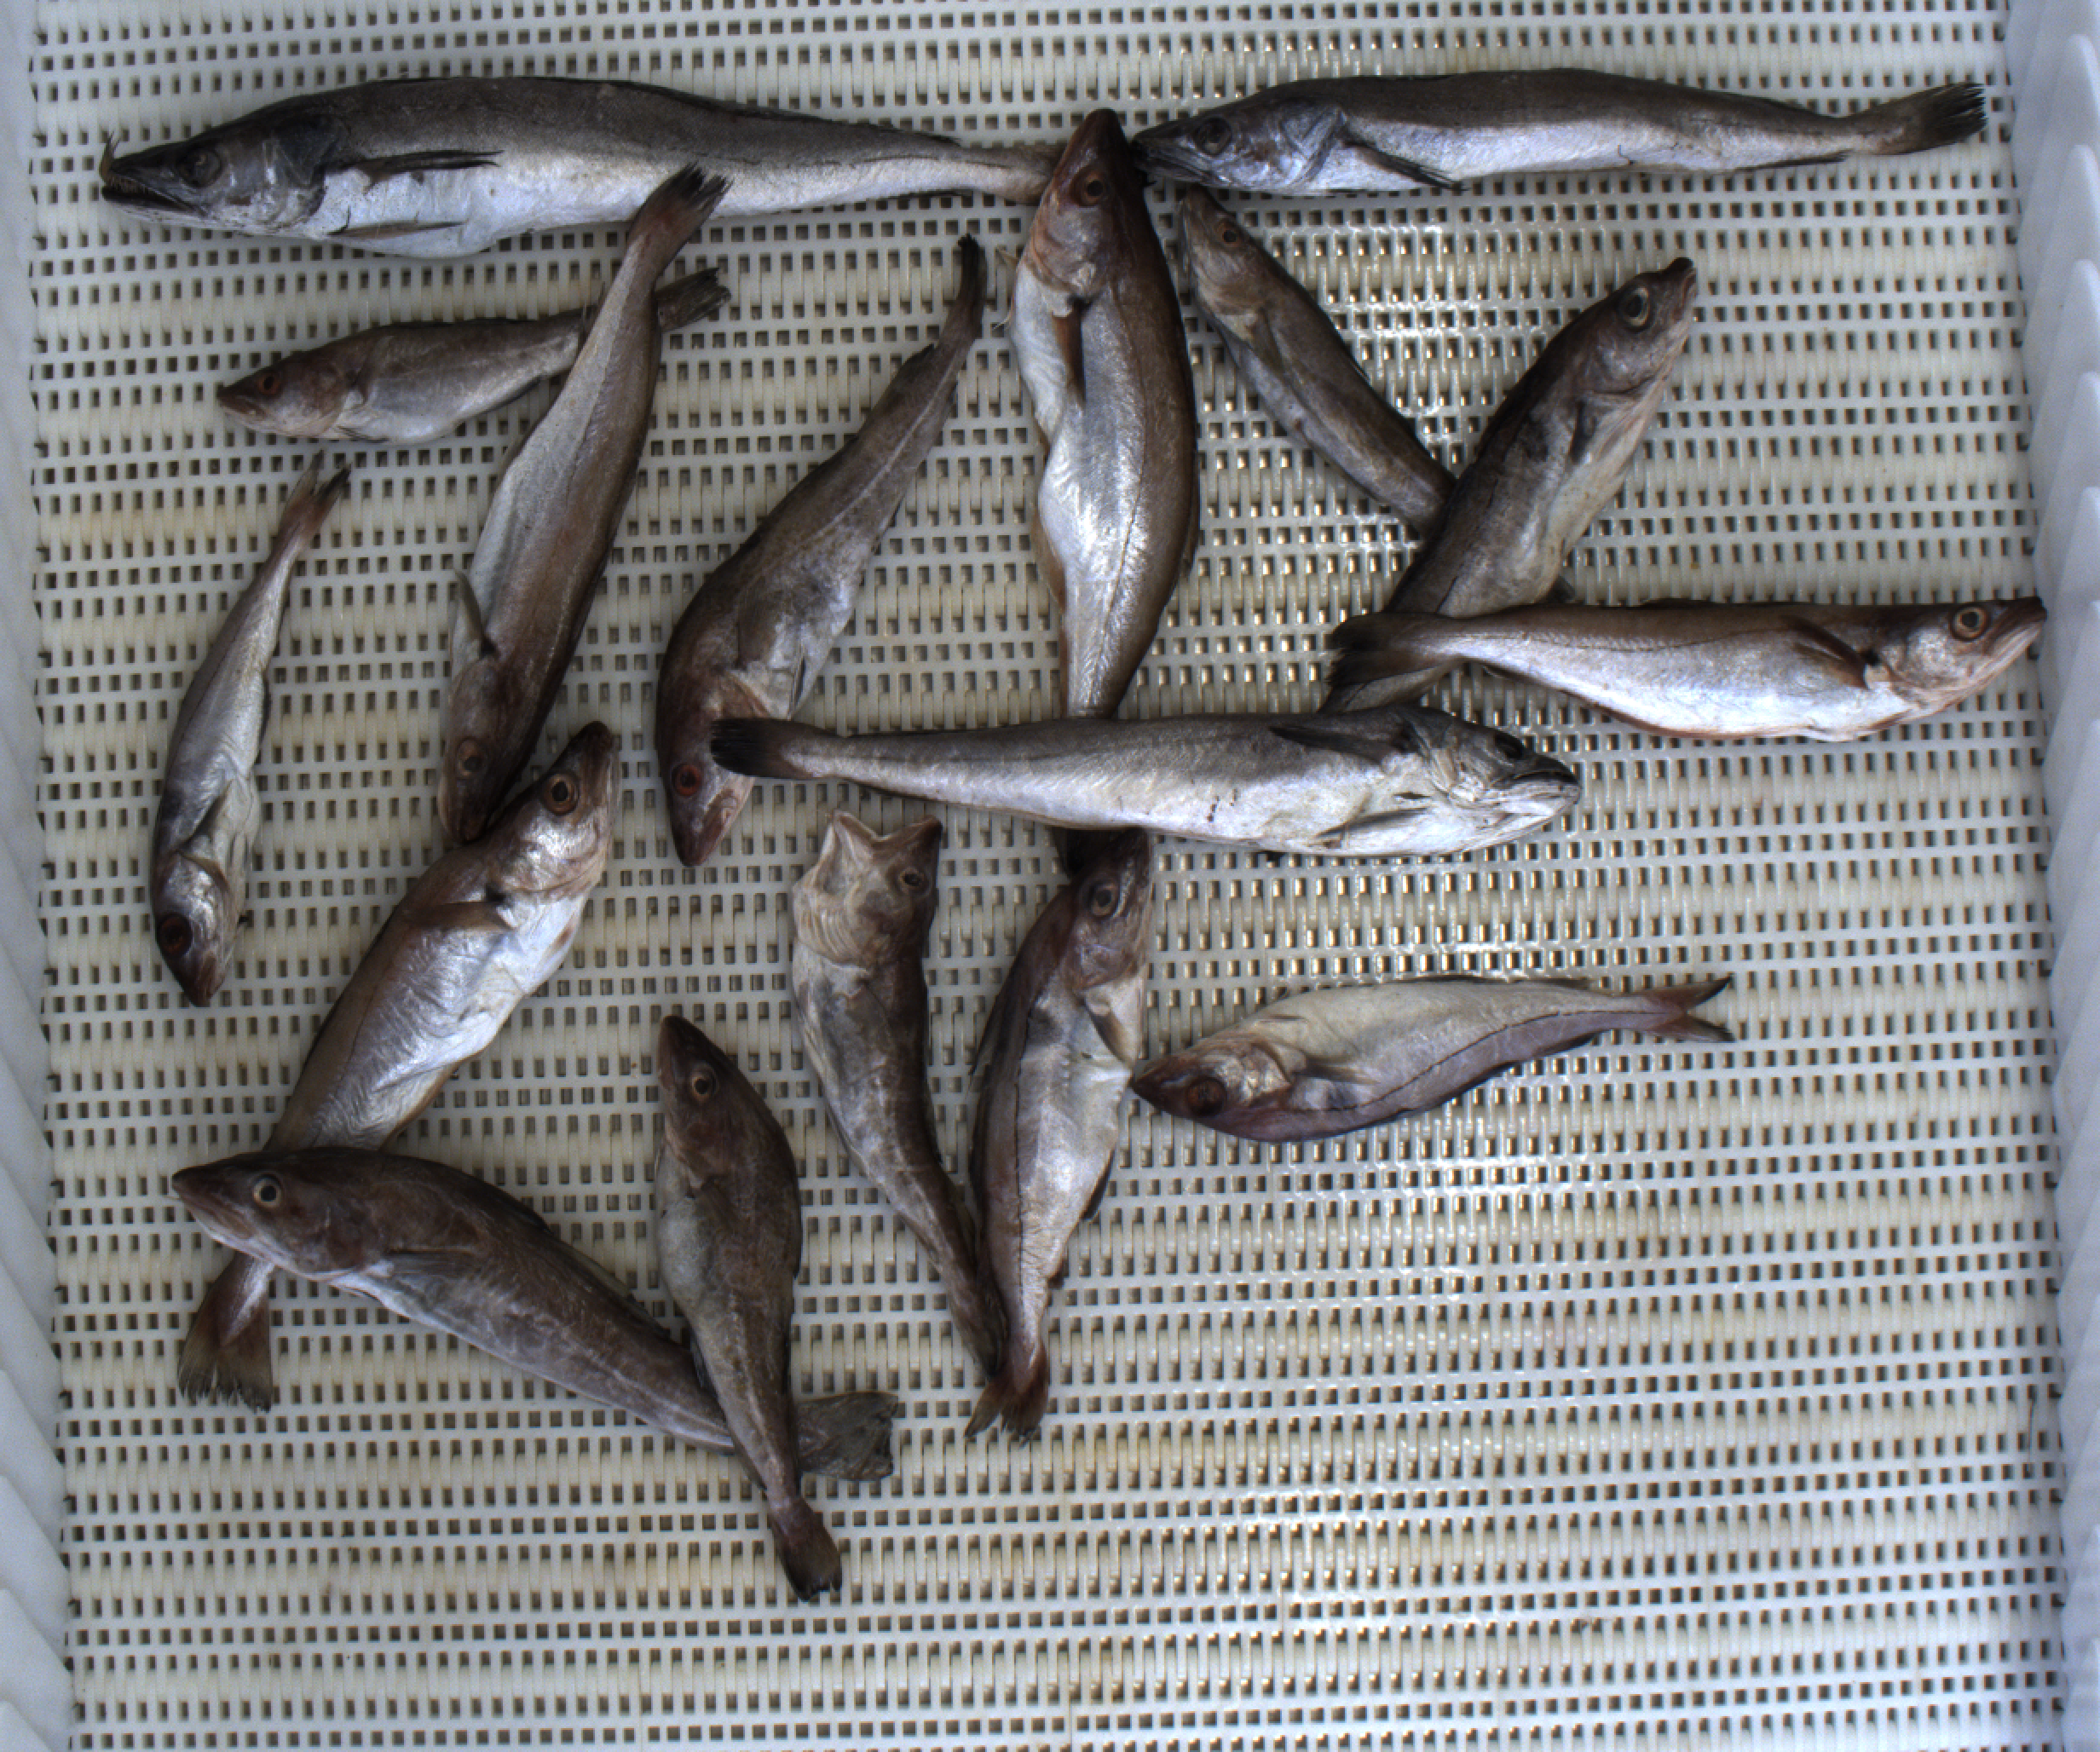
Total fish: 17
Cod: 6
Haddock: 4
Whiting: 4
Hake: 3
Horse mackerel: 0
Saithe: 0
Other: 0